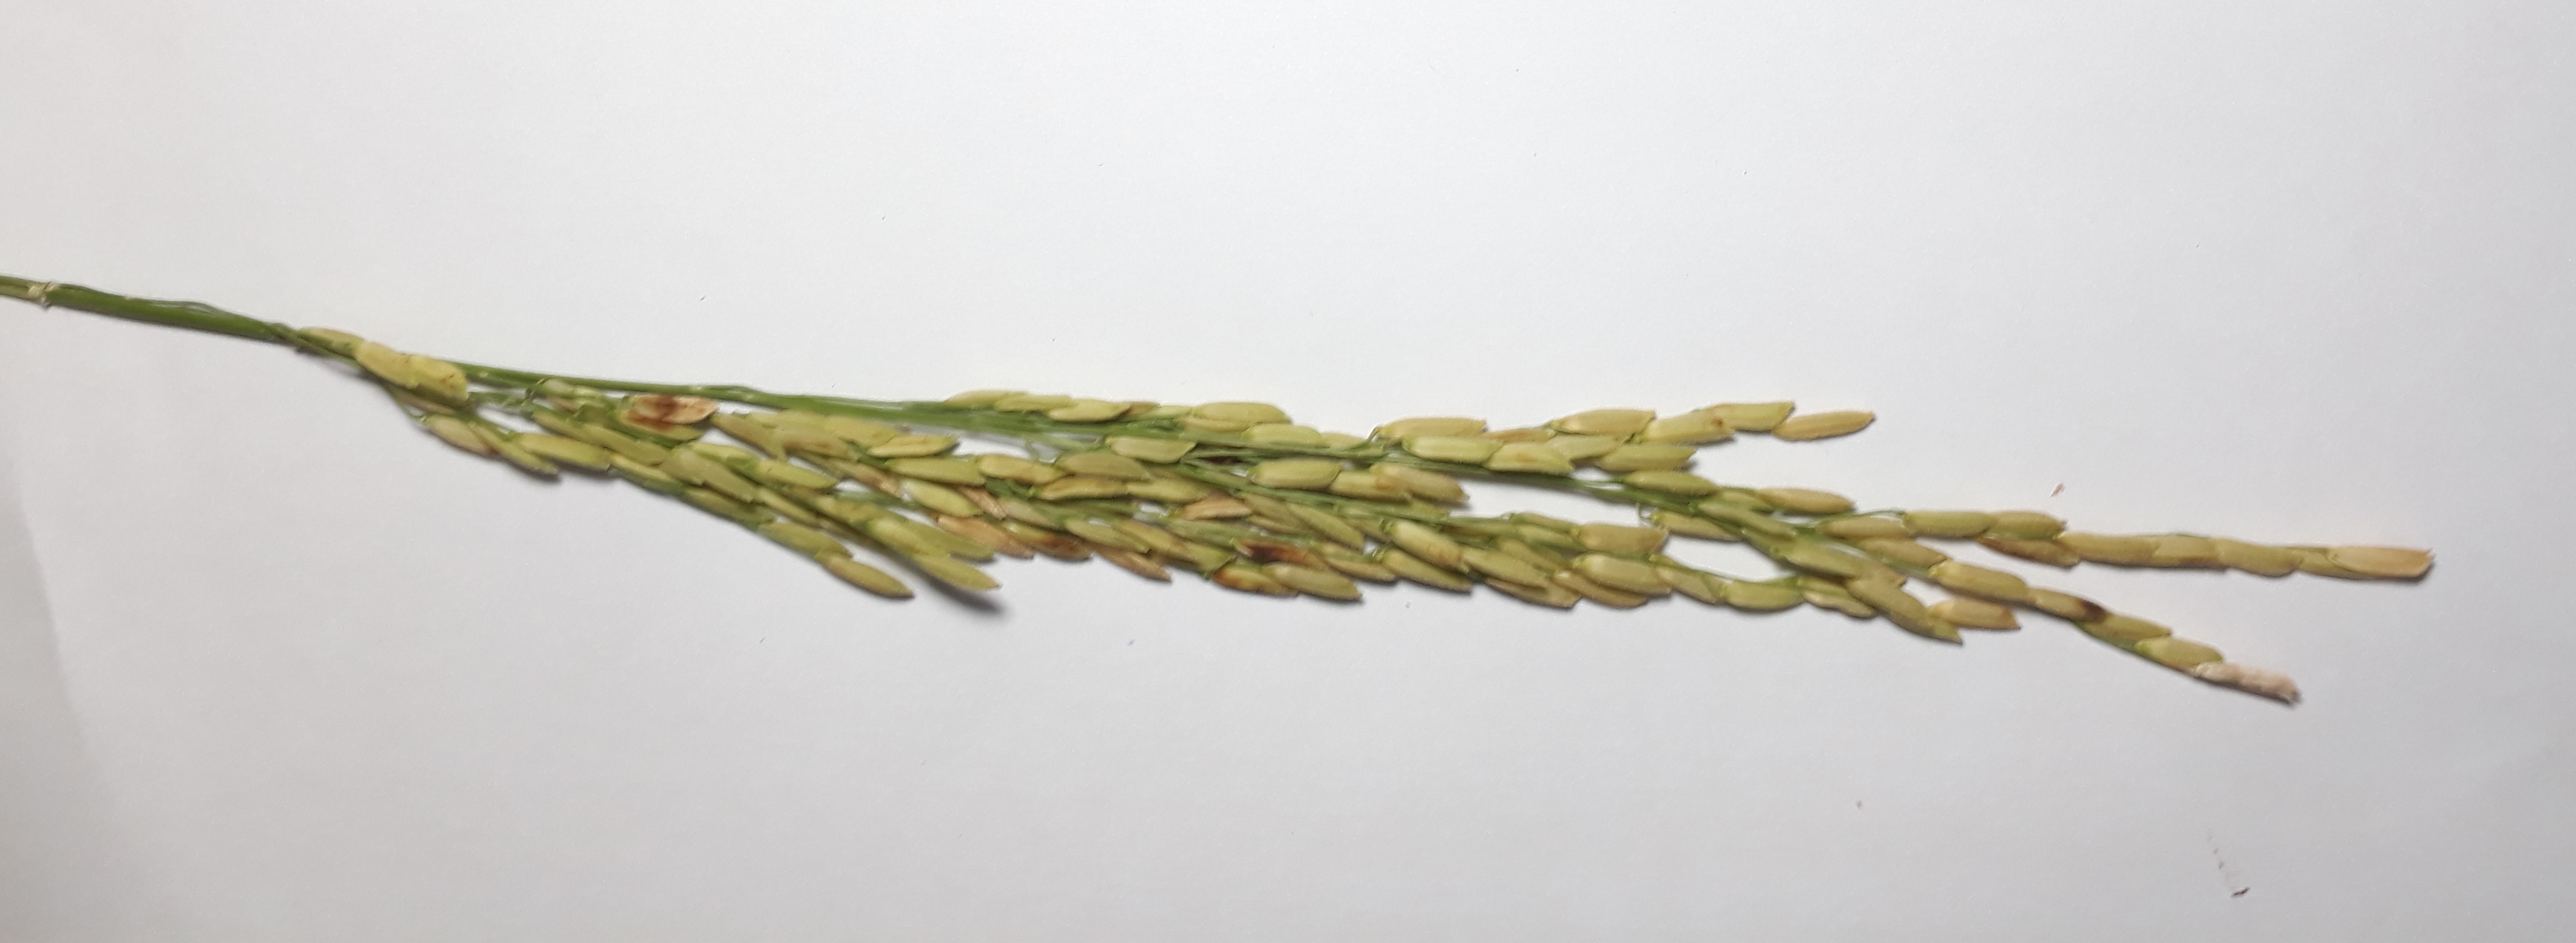
Label: Mild